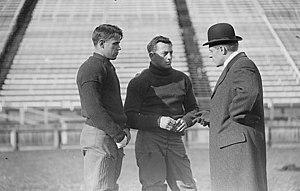
John Reed Kilpatrick est un athlète, soldat et entrepreneur sportif. Il est membre du Temple de la renommée du hockey et du College Football Hall of Fame et est décoré de l'Army Distinguished Service Medal.